Pamela Blair

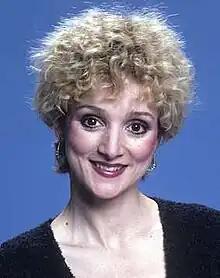
Blair in 1983

Pamela Blair (December 5, 1949 – July 23, 2023) was an American actress best known for originating the role of Val in the musical "A Chorus Line" and several appearances on American soap operas.